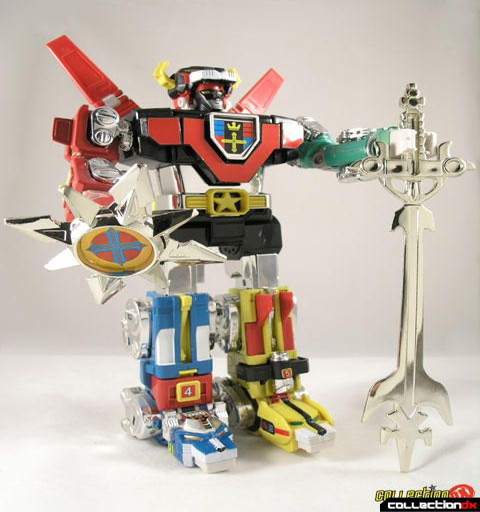
... , the one that stood tall above all others was the toy by toy business , distributed by brand .